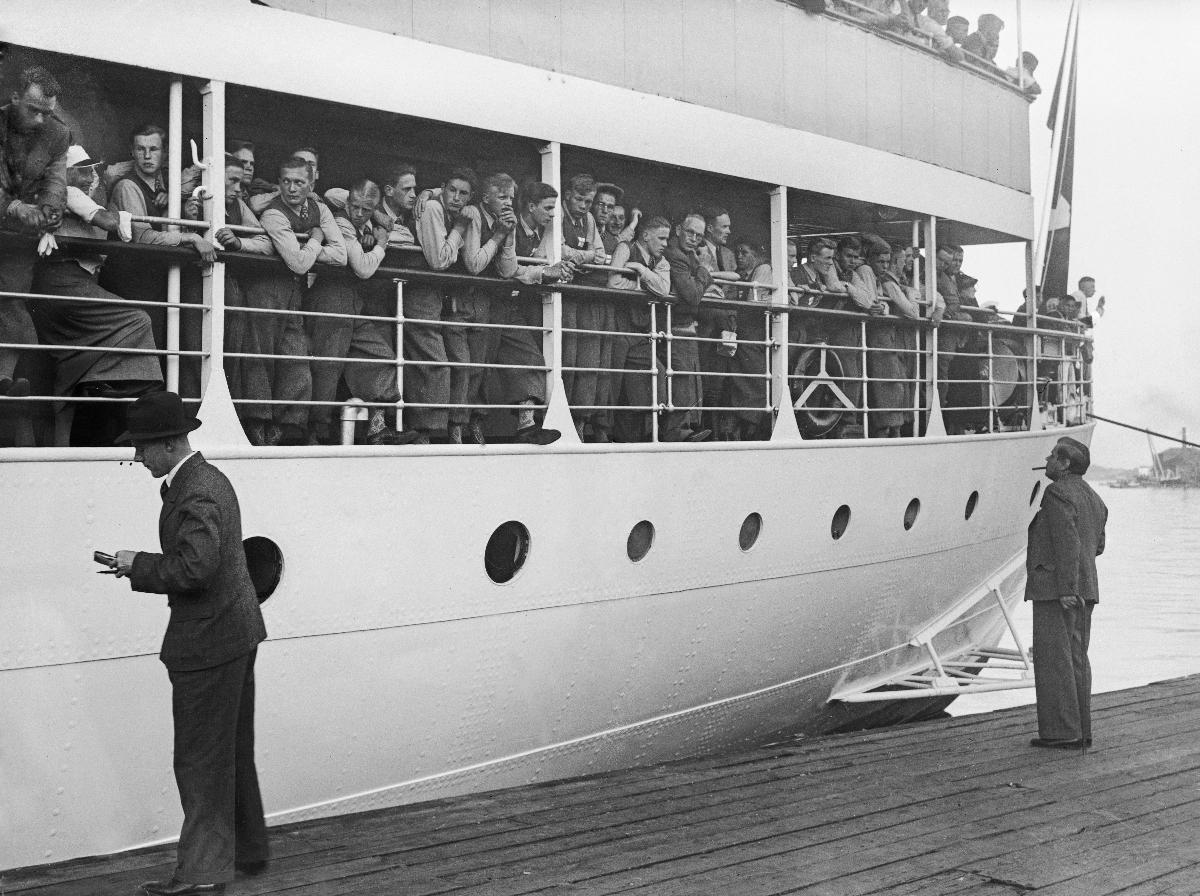
Suomalaisurheilijat lähtevät Berliinin olympialaisiin 1936
De finska idrottarna reser till olympiska spelen i Berlin 1936; Finnish sportsmen leave for Berlin Olympics 1936
sisällön kuvaus: Suomalaisurheilijat lähtevät Berliinin kesäolympialaisiin 1936. Jalkapalloilijat höyrylaiva S/S Rügenin kannella Helsingissä 29.7.1936. content description: Finnish sportsmen leave for Berlin Olympics 1936. Finnish football players aboard S/S Rügen in Helsinki 29.7.1936. innehållsbeskrivning: De finska idrottsarna reser till olympiska sommarspelen i Berlin 1936. Fotbollslaget ombord på S/S Rügen i Helsingfors 29.7.1936.
Kuvaaja: Sundström, Hugo, kuvaaja
Vuosi: 1936
Paikka: Suomi, Uusimaa, Helsinki
Aiheet: urheilijat; olympialaiset; lähtö; satamat; Kesäolympialaiset 1936; HBL; athletes; Olympics; harbours; sports; sportsmen; departure; summer olympics 1936; idrottare; olympiska spelen; avfärd; hamnar; sport; idrott; sportare; olympiaden; avresa; sommarolympiaden 1936